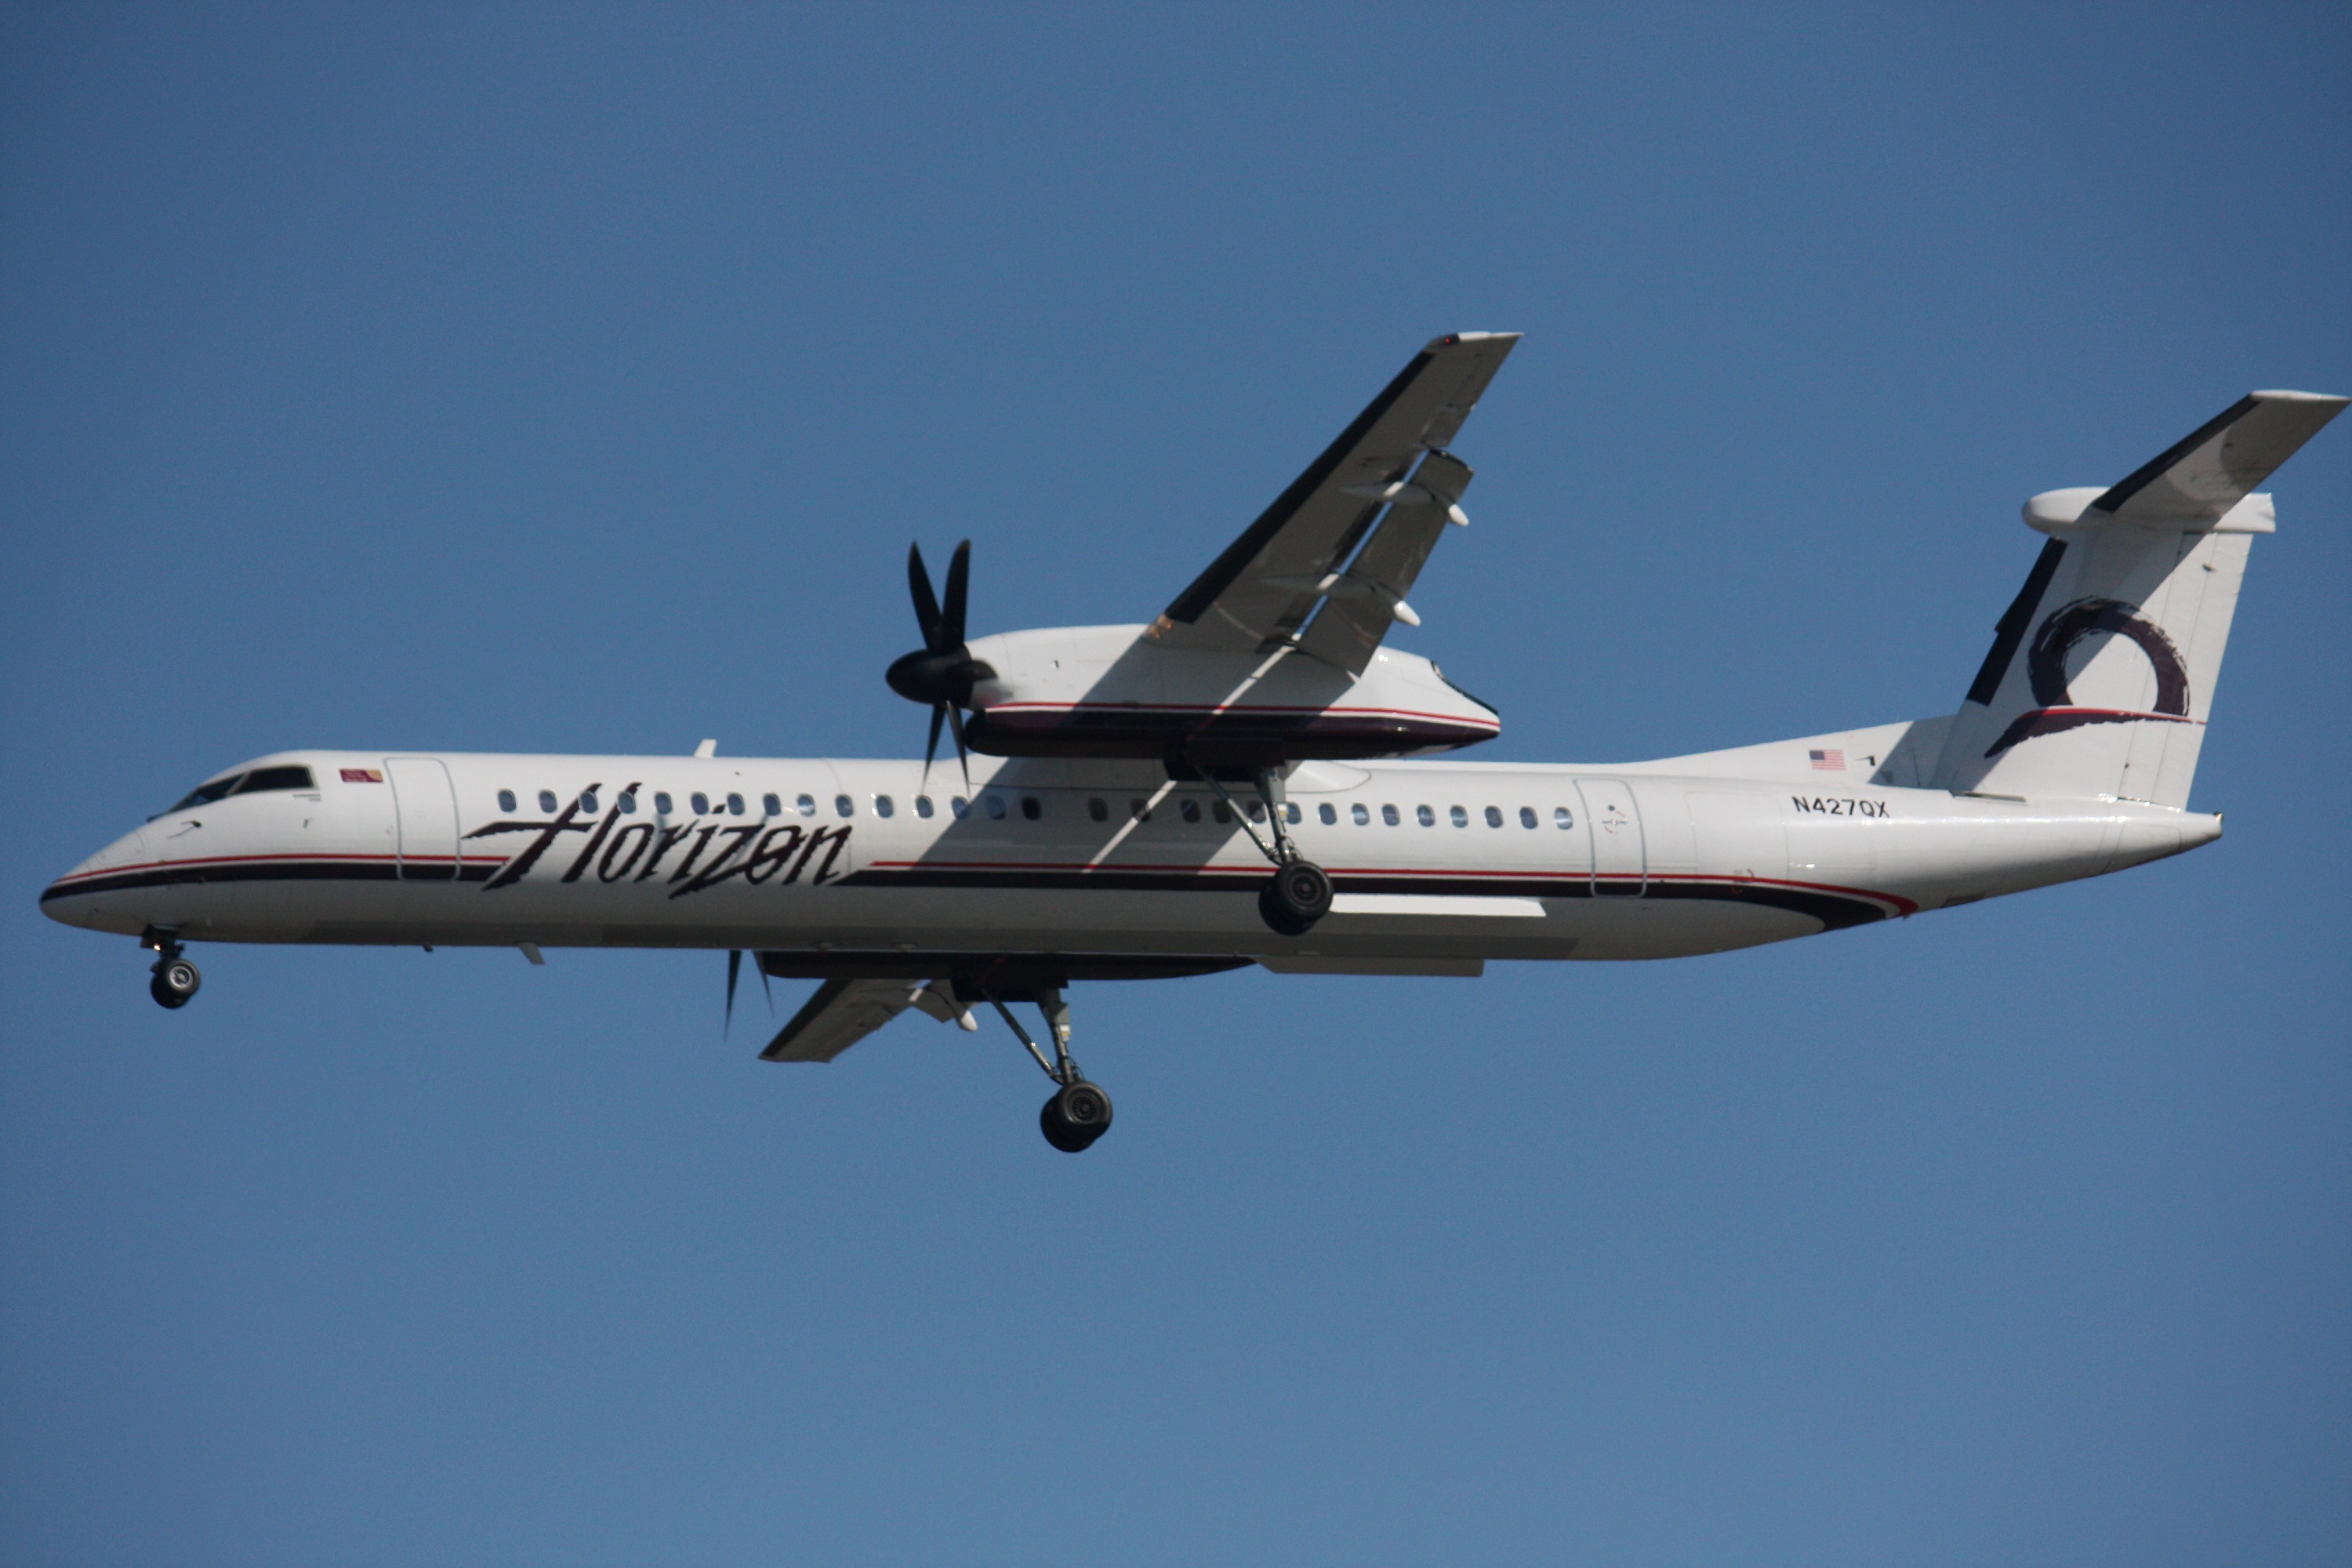
fly, airplane, aircraft, vehicle, airline, aviation, flight, passengers, airliner, commercial, airbus, turboprop, takeoff, light aircraft, jet aircraft, air travel, boeing 757, atmosphere of earth, narrow body aircraft, aerospace engineering, aircraft engine, business jet, horizon air